Rosalba Neri

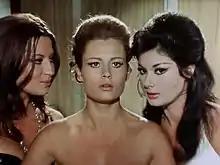
Neri (left) alongside Eva Thulin and Edwige Fenech in "The Seducers" (1969)

Born in Forlì, Emilia-Romagna, Italy, Neri was regarded for her beauty even in youth, winning a beauty pageant when she was still young. Eventually pursuing an acting career, she attended the Centro Sperimentale di Cinematografia (Centre for Experimental Cinematography) in Rome, graduating in 1959. She also received an offer to attend the Actors Studio in the United States, but did not accept.